2000 Sugar Bowl

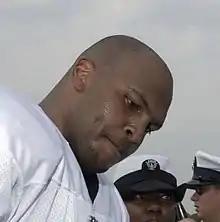
Florida State's Corey Simon was an All-America selection and was one of the leaders of the Seminole defense.

The Florida State defense was considered key to reining in Tech quarterback Vick. The Seminoles allowed less than 100 rushing yards per game on average, and intercepted 22 passes during the regular season. The Seminoles were ranked 15th nationally in pass defense at the end of the regular season but had allowed increasing amounts of pass yardage in the latter games of the season. Despite that fact, the Florida State defense's main concern was Michael Vick's ability to run the football. Said Florida State defensive coordinator Mickey Andrews: "A guy like that usually gives us problems, considering the type of (4–3 gap) defense we run. When a quarterback gets out of the pocket, that could hurt us for big yardage."